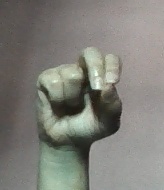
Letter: gaaf